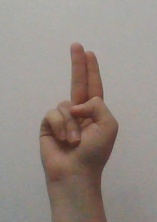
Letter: taa